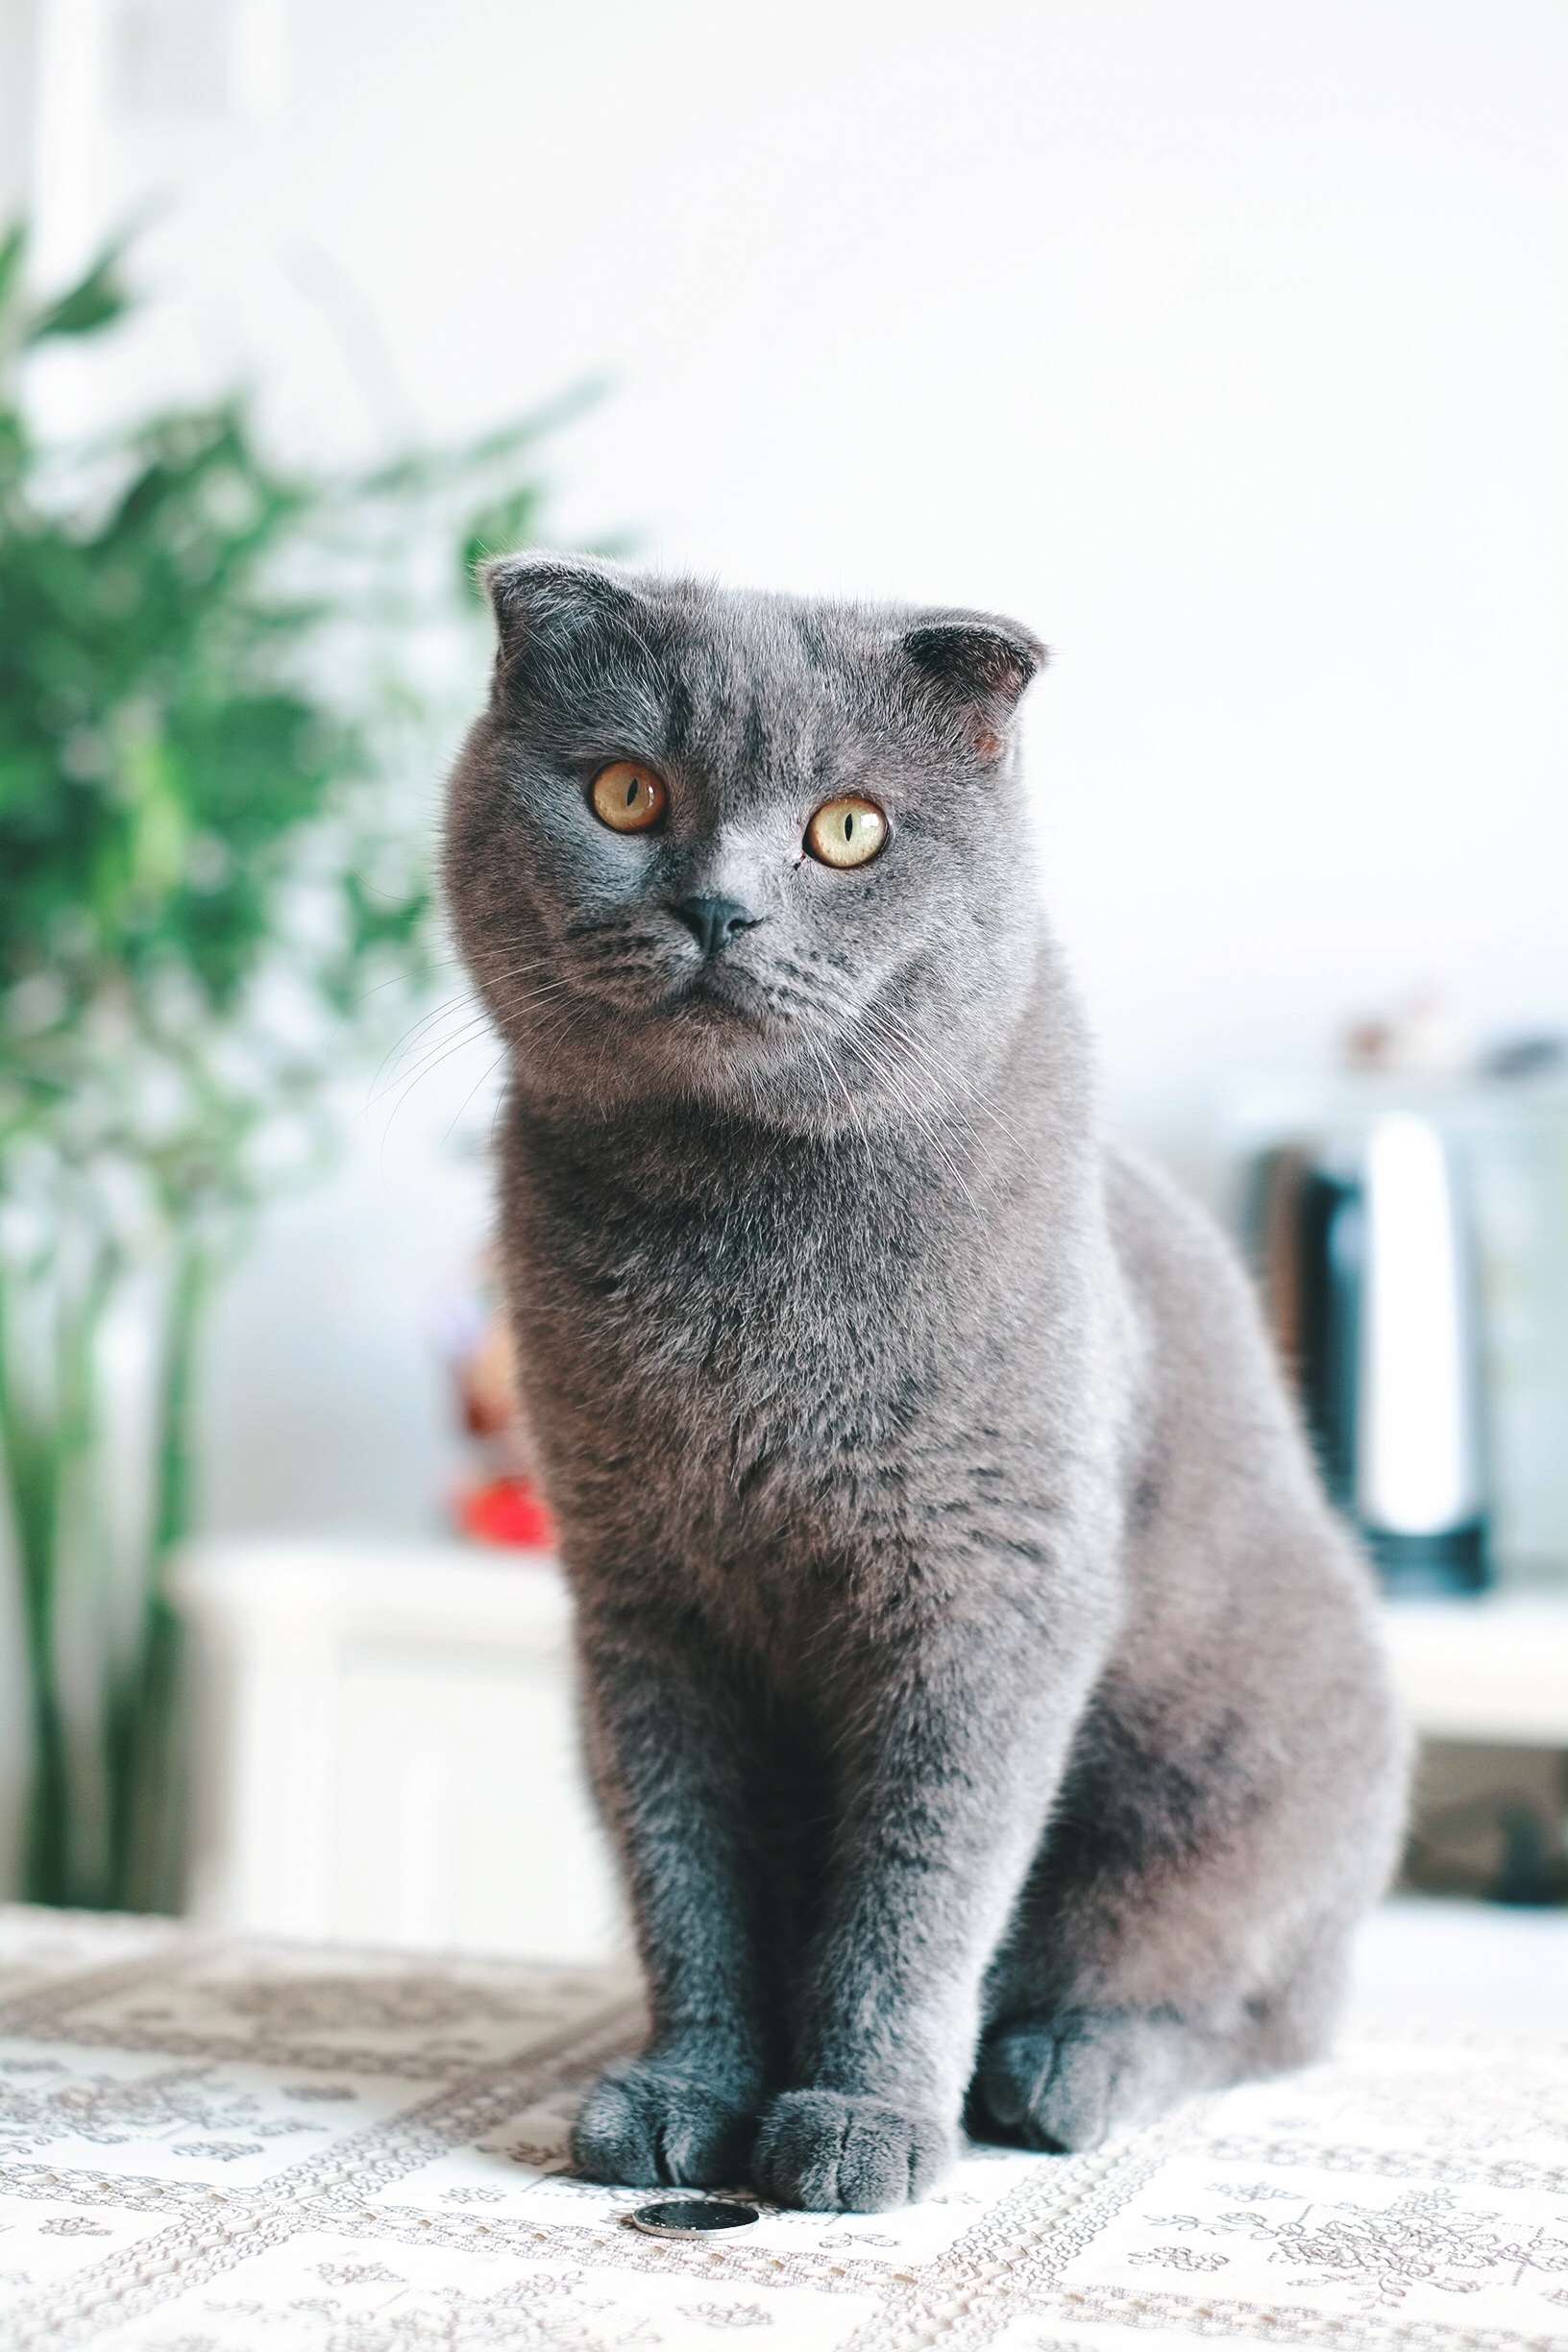
cat, mammal, vertebrate, fauna, whiskers, chartreux, british shorthair, cat like mammal, small to medium sized cats, russian blue, korat, domestic short haired cat, kitten